O Maidens in Your Savage Season

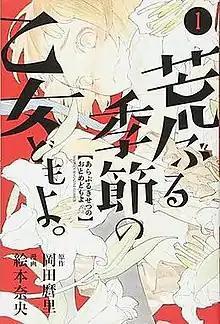
First volume cover

is a Japanese manga series written by Mari Okada and illustrated by Nao Emoto. It was serialized in Kodansha's manga magazine "Bessatsu Shōnen Magazine" from December 2016 to September 2019, with its chapters collected in eight volumes. The manga is licensed in English by Kodansha USA.